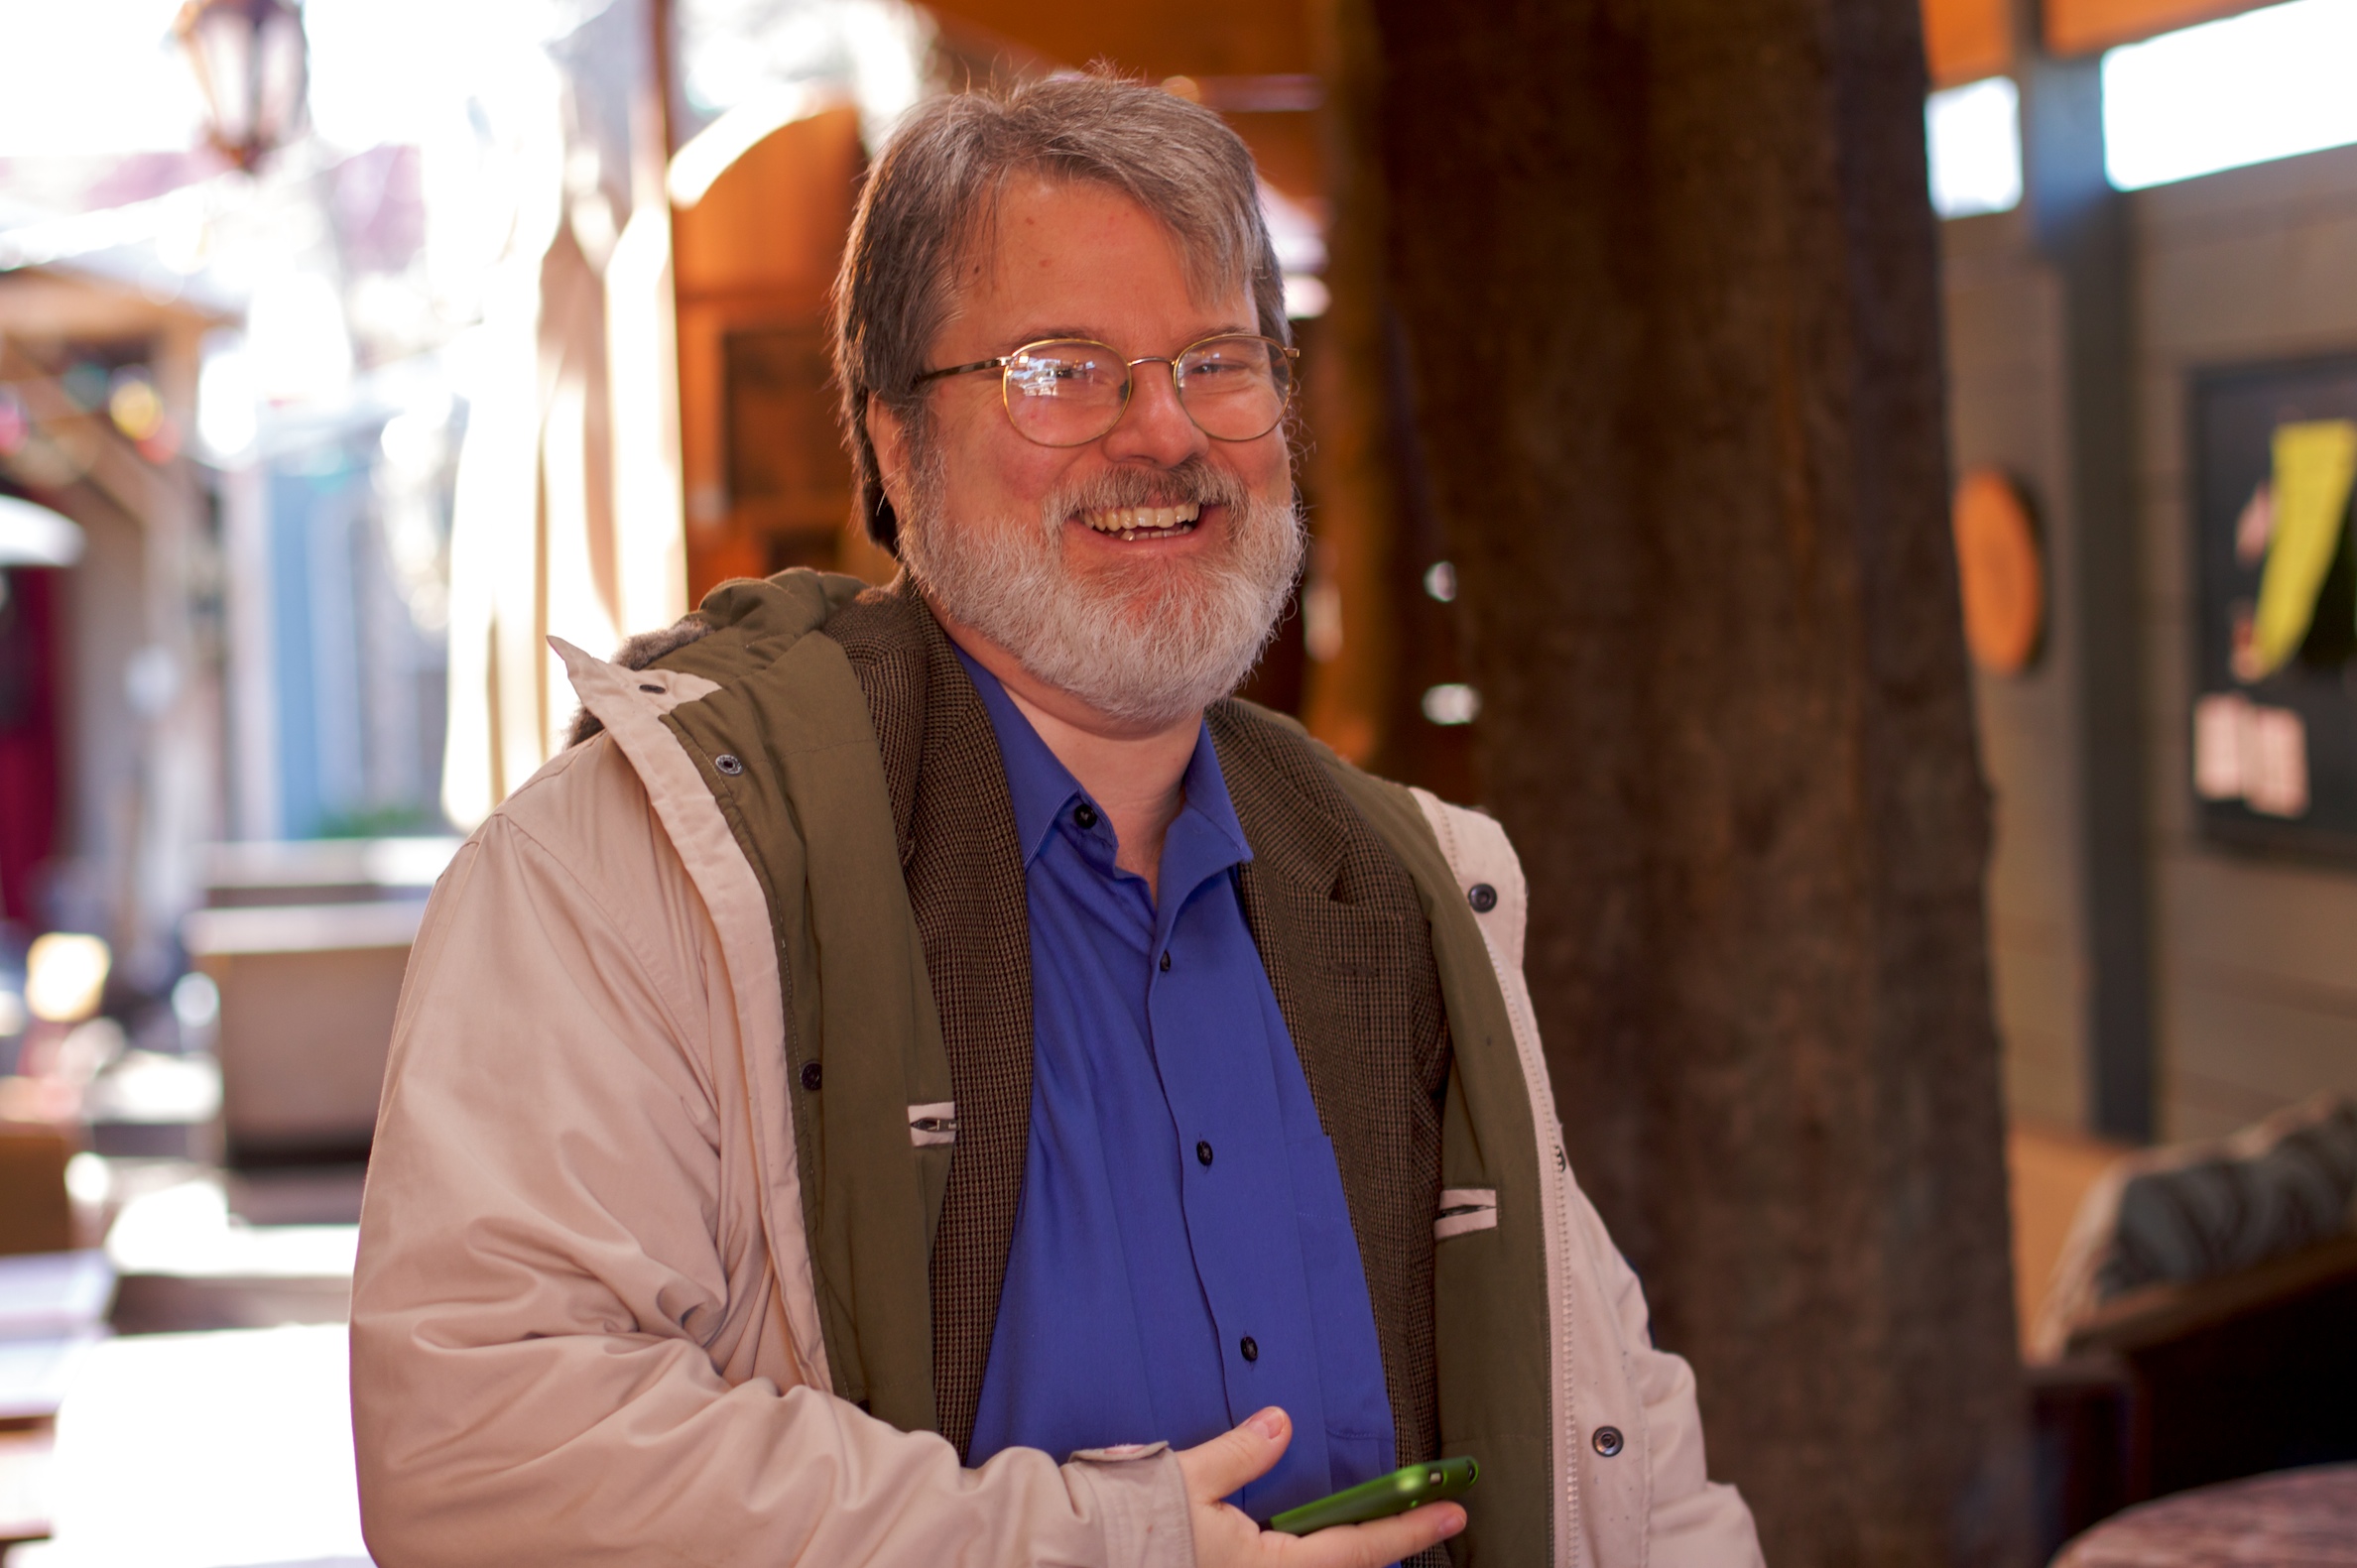
person, professional, texas, waco